The Lying Life of Adults

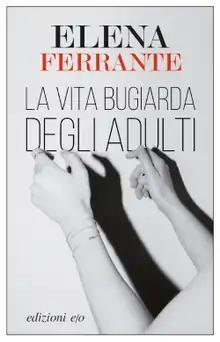
Cover of first edition (Italy)

The Lying Life of Adults is a 2019 novel by Elena Ferrante. It was adapted into a television series of the same name by Edoardo De Angelis in 2023.